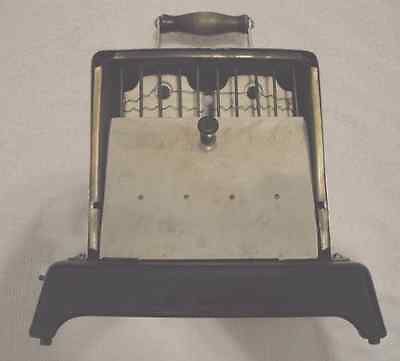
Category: toaster